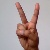
The image shows a hand gesture representing the letter 'V' in Indian Sign Language.